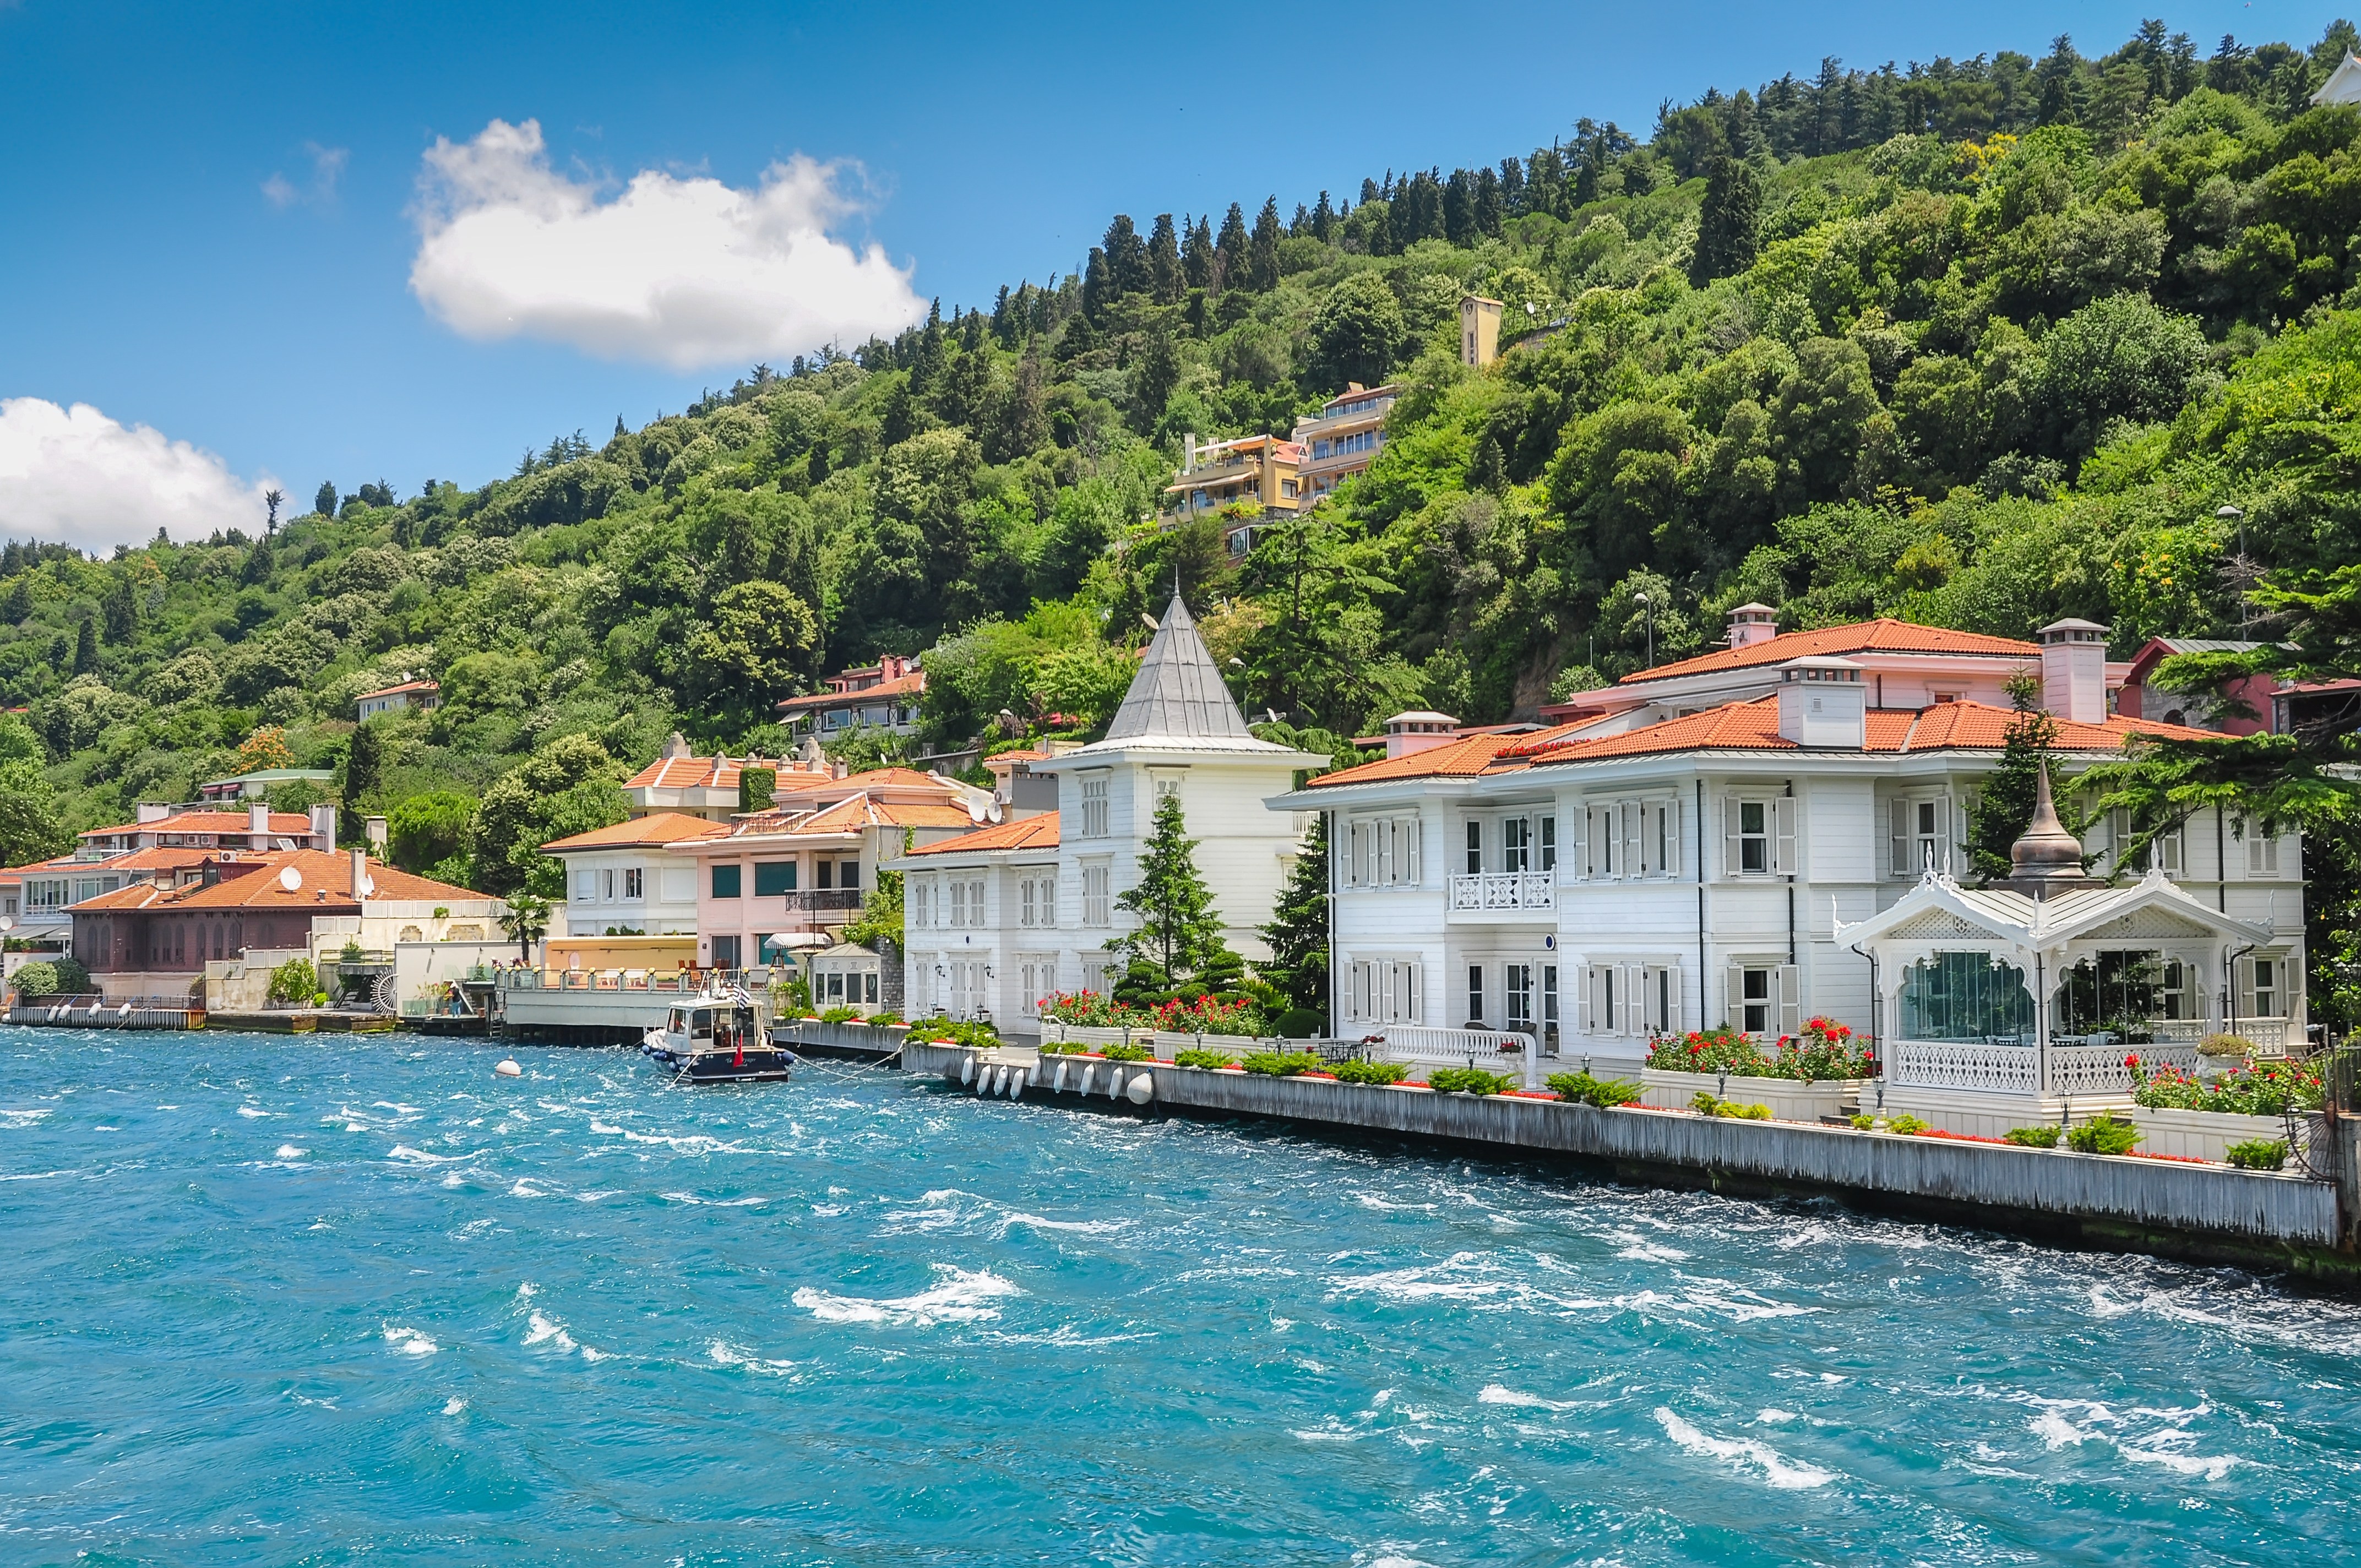
istanbul, town, water, sky, property, coast, vacation, human settlement, sea, azure, house, tourism, mountain, real estate, building, summer, resort town, tree, estate, coastal and oceanic landforms, lake, mountain range, village, home, villa, leisure, city, hill station, bay, river, resort, hill, tropics, swimming pool, caribbean, travel, alps